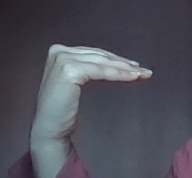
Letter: haa